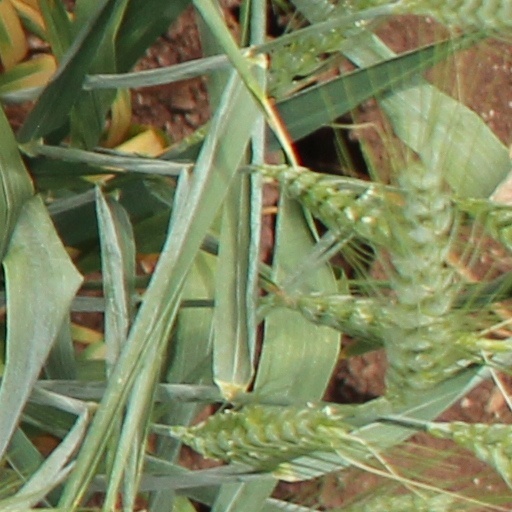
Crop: wheat